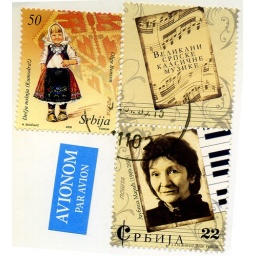
From Serbia. The girl in tradtional clothes are cute!